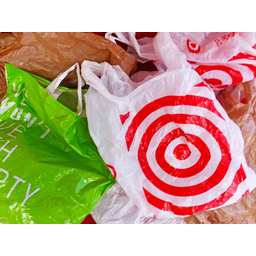
Label: plasticbags